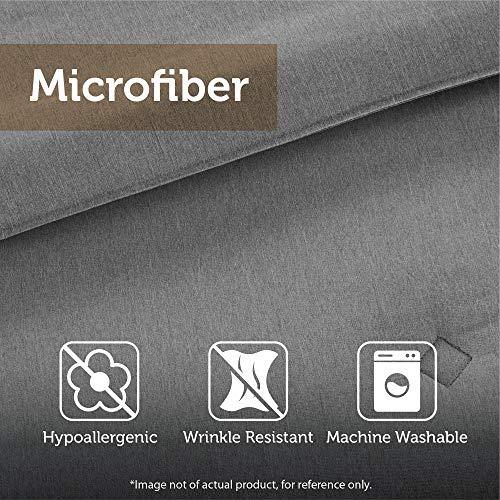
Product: Mi Zone Kids Sealife Full Kids Bedding Sets for Boys - Blue, Octopus – 8 Pieces Boy Comforter Set – Ultra Soft Microfiber Kid Childrens Bedroom Comforters
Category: Home & Kitchen | Bedding | Kids' Bedding | Comforters & Sets | Comforter Sets
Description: Comforter/Sham: 85gsm 2.5oz/yd² polyester microfiber, printed, brushed microfiber reverse, 200g/sqm 6oz/syd polyester filling Pillow: 100% polyester microfiber shell, 100% polyester filling Sheet set: 100% polyester microfiber printed.
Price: $59.97
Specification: ProductDimensions:86x76x1inches|ItemWeight:8.8pounds|ShippingWeight:8.8pounds(Viewshippingratesandpolicies)|Manufacturer:MiZoneKids|ASIN:B01N4L7BLO|Itemmodelnumber:MZK10-111